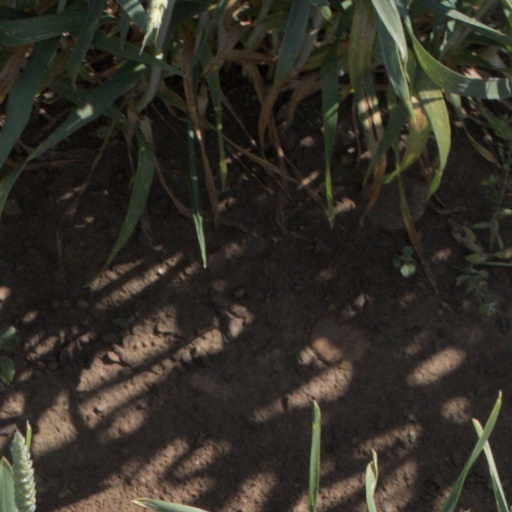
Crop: wheat